Bittern Line

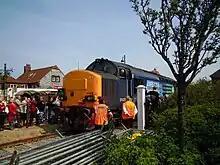
The Sheringham level crossing in use in 2010

The line is double-track from Norwich to , where it becomes single-track with a passing loop at , and two platforms at Cromer also allowing passing. The line is not electrified; it has a loading gauge of W8 between Norwich and Roughton Road and W6 from Roughton Road to Sheringham. The maximum speed is .